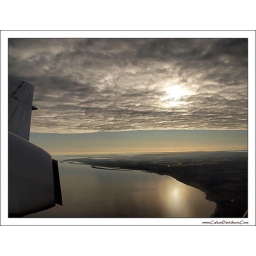
Low cloud over the Moray coast